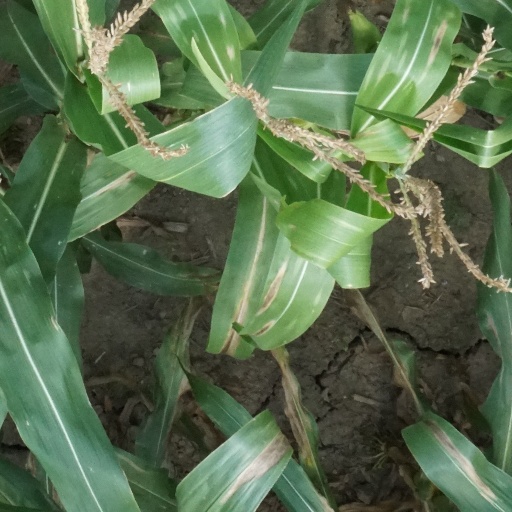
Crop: maize; corn